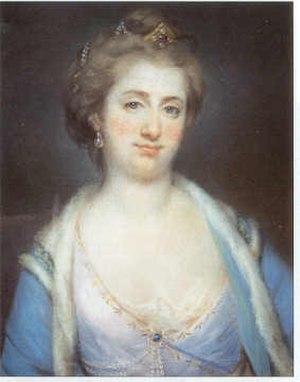
Elizabeth Chudleigh, duchesse de Kingston, parfois dite également comtesse de Bristol, est née en 1720 et morte à Paris le 26 août 1788.